Ovosodo

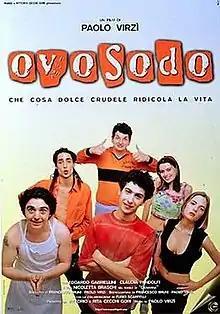

Ovosodo (named after a quarter in the historic center of Livorno, the city where the story takes place), also known as Hardboiled Egg, is a 1997 Italian comedy film, written and directed by Paolo Virzì.